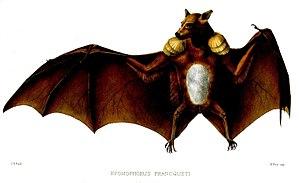
Epomops est un genre de chauves-souris.